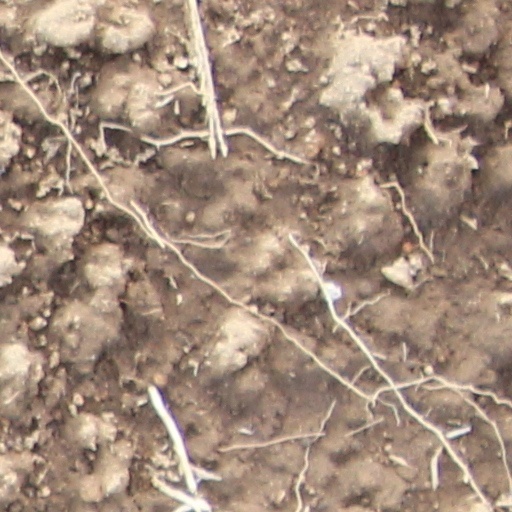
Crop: wheat